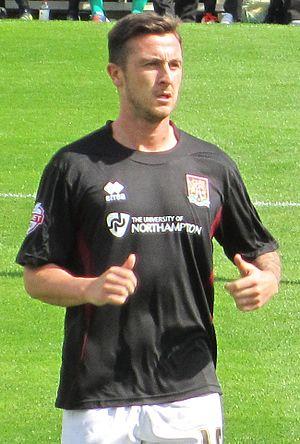
Roy Simon O'Donovan est un footballeur irlandais. Il joue depuis 2010 en tant que milieu de terrain pour le club de Newcastle United Jets.